Chittor Fort

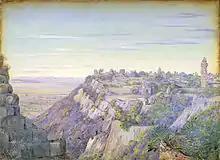
A painting of the fort by Marianne North, 1878

Chittorgarh, located in the southern part of the state of Rajasthan, from Ajmer, midway between Delhi and Mumbai on National Highway 48 in the road network of Golden Quadrilateral. Chittorgarh is situated where National Highways No. 76 and 79 intersect.